Wien Nordwestbahnhof

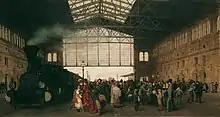
The Nordwestbahnhof, painting by Karl Karger (1875)

The main reception building at the corner of Nordwestbahnstraße and Taborstraße was served by two tram lines. Today's Line 2 (formerly N) served as a transit line connecting the city centre through Taborstrasse. The tangential line Line 5 connects the Nordwestbahnhof (northwest station) with Nordbahnhof, Franz-Josefs-Bahnhof and Westbahnhof (west station).